Gundars Vētra

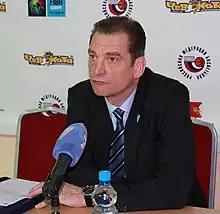

Gundars Vētra (born 22 May 1967) is a Latvian former professional basketball player and a current coach.